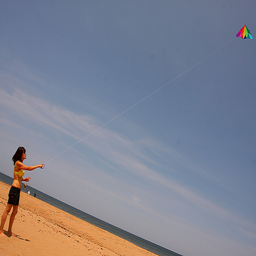
a girl wearing a yellow shirt and black pants on the beach with a kite
A woman standing on top of a sandy beach flying a kite.
A lady flying a colorful kite on a nice beach.
Woman flying a kite on a sunny beach.
a young girl on the beach flying her kite